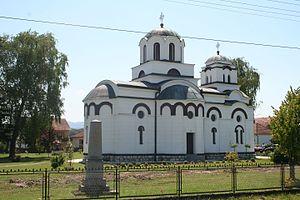
Brezjak est un village de Serbie situé sur le territoire de la Ville de Loznica, district de Mačva. Au recensement de 2011, il comptait 164 habitants.